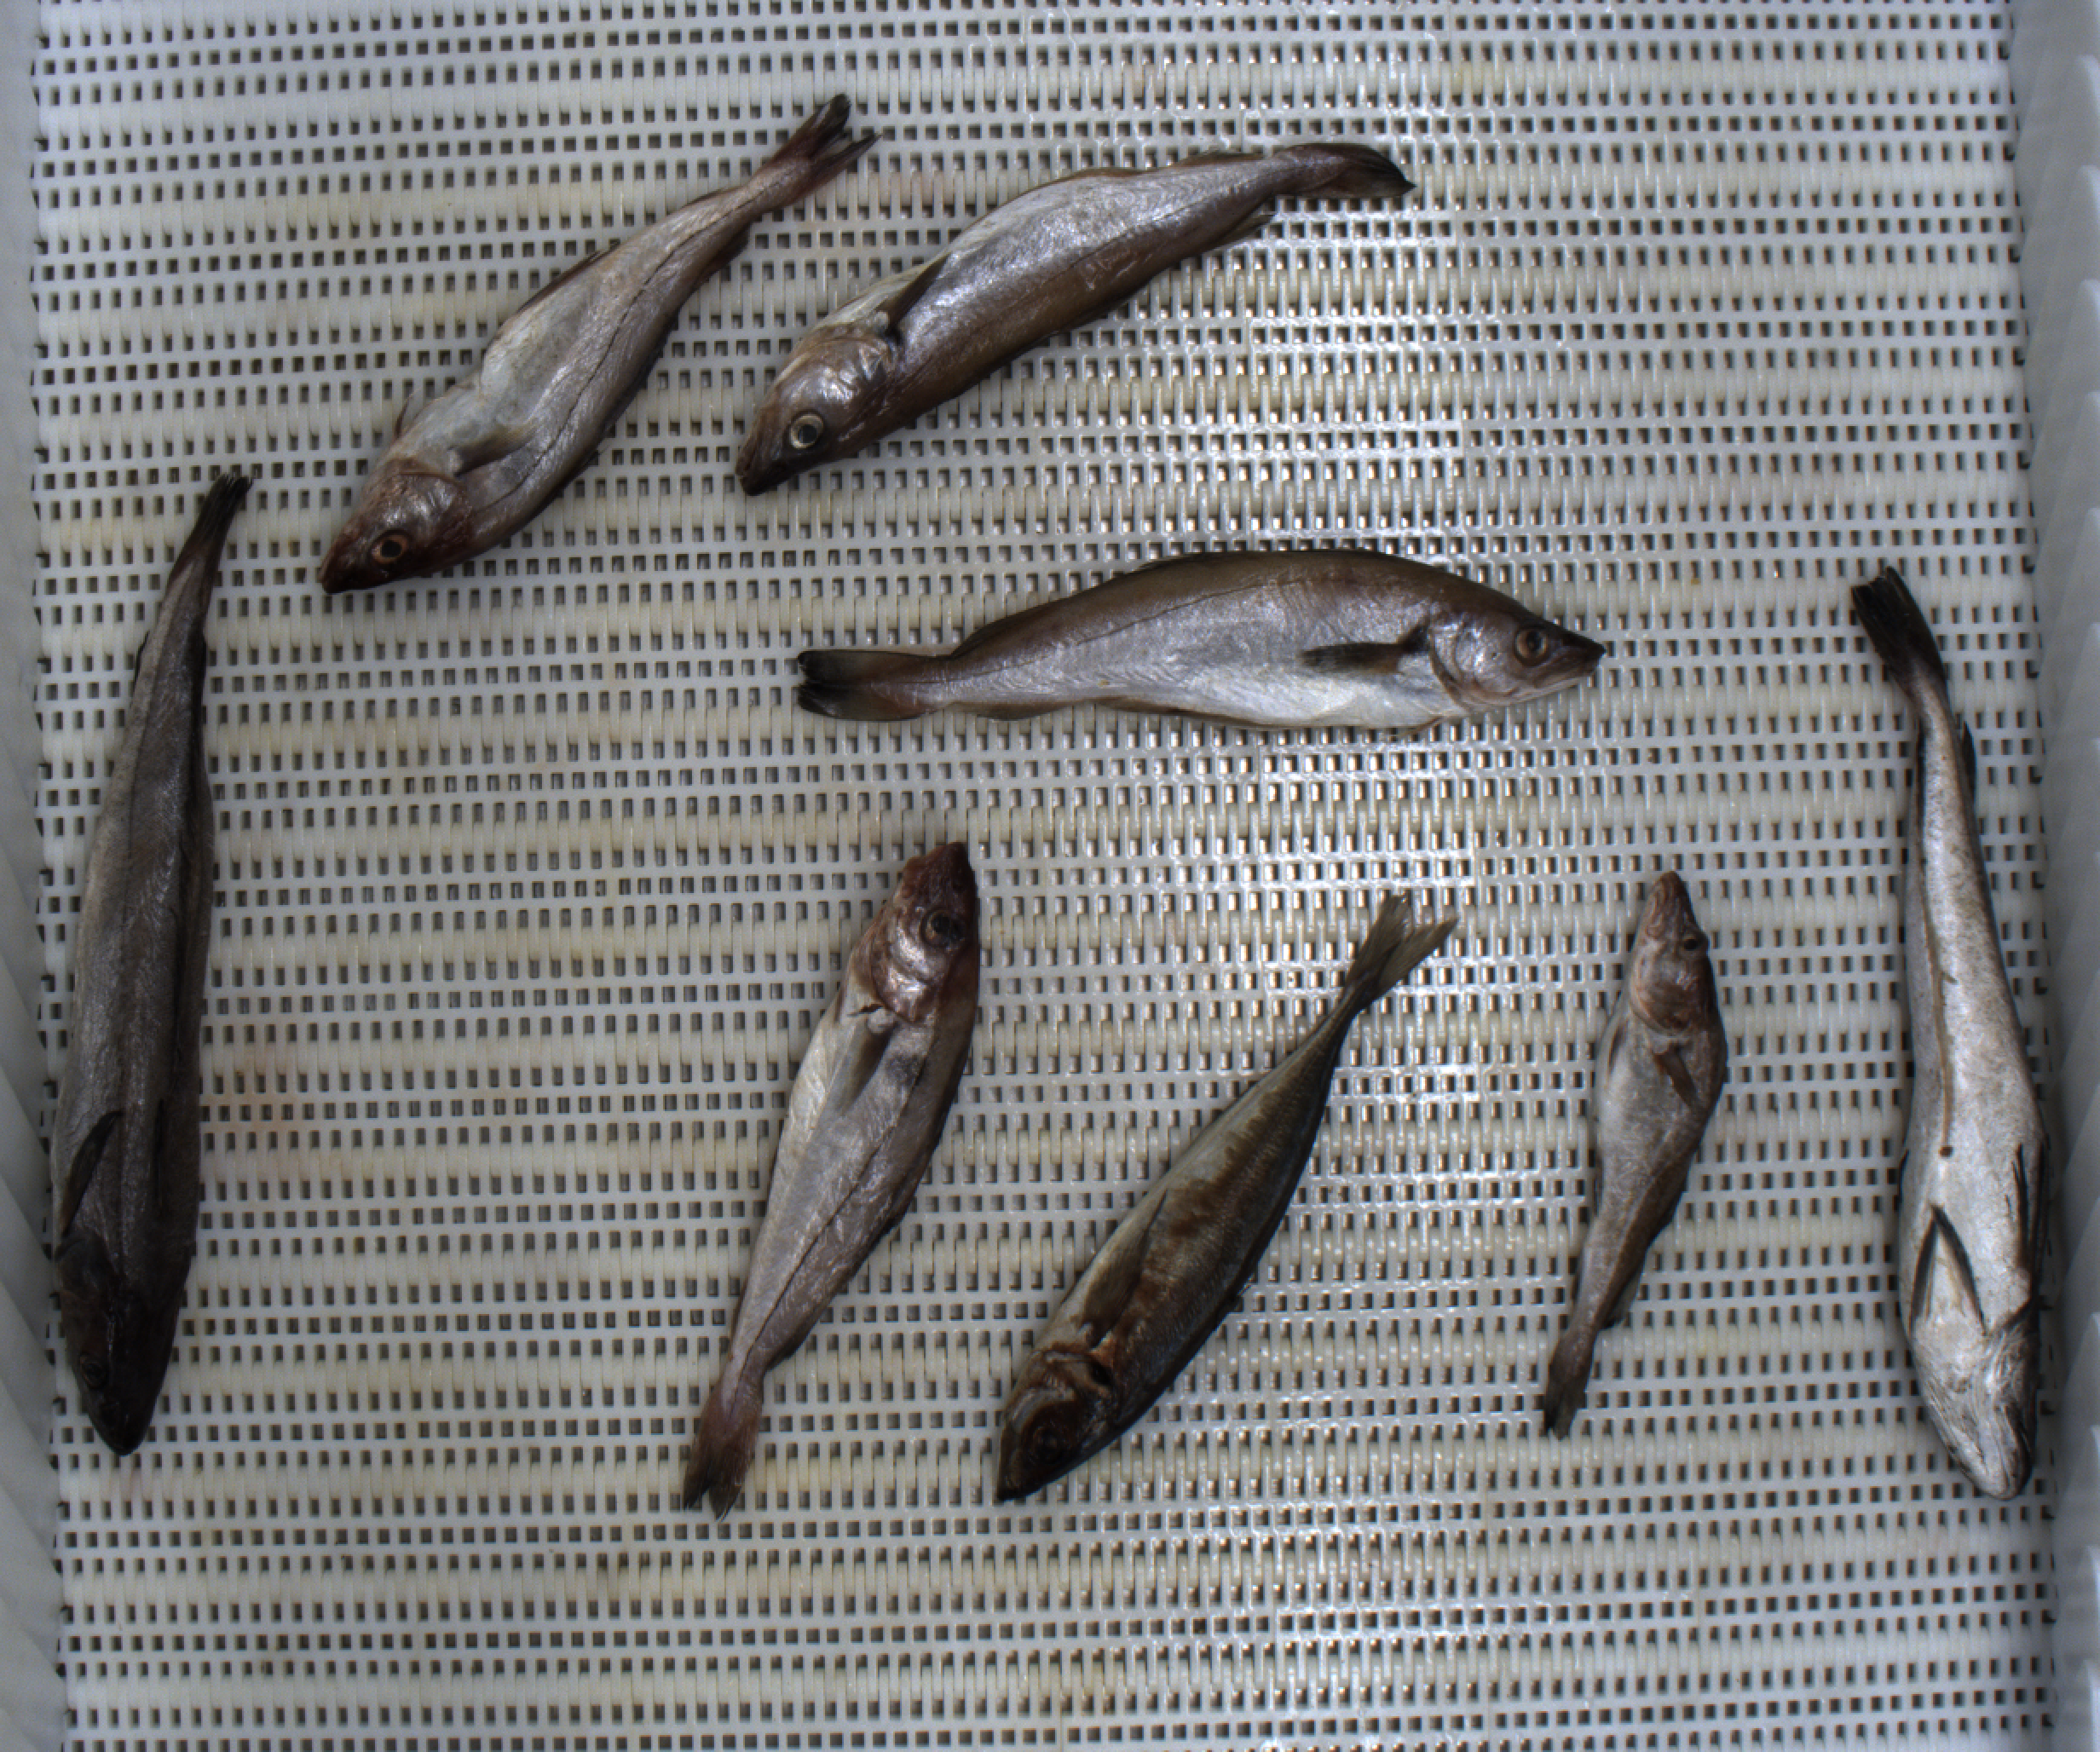
Total fish: 8
Cod: 1
Haddock: 2
Whiting: 2
Hake: 2
Horse mackerel: 1
Saithe: 0
Other: 0